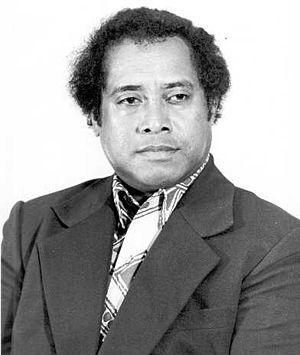
Lazarus Eitaro Salii fut président de la République Palaos du 25 octobre 1985 jusqu'à son suicide le 20 août 1988.